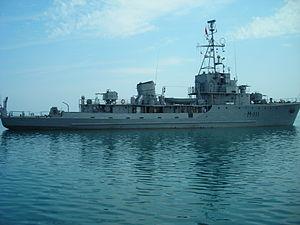
La classe T-43 est une classe de dragueurs de mines océaniques multi-rôle conçu en URSS dans les années 1940. Construit entre 1947 et 1957 pour la marine soviétique, il a été exporté dans plusieurs pays dont l'Algérie, la Chine, l'Égypte, la Pologne, etc.